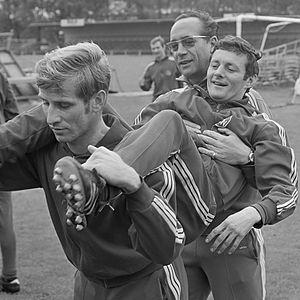
Zvezdan Čebinac est un footballeur yougoslave puis serbe né le 8 décembre 1939 à Belgrade et mort le 18 février 2012 à Aarau. Il évoluait au poste de milieu de terrain.